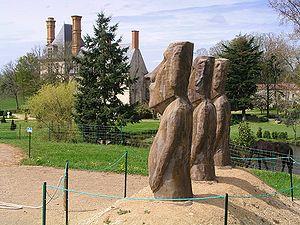
Avrillé est une commune du Centre-Ouest de la France, située dans le département de la Vendée en région Pays de la Loire.